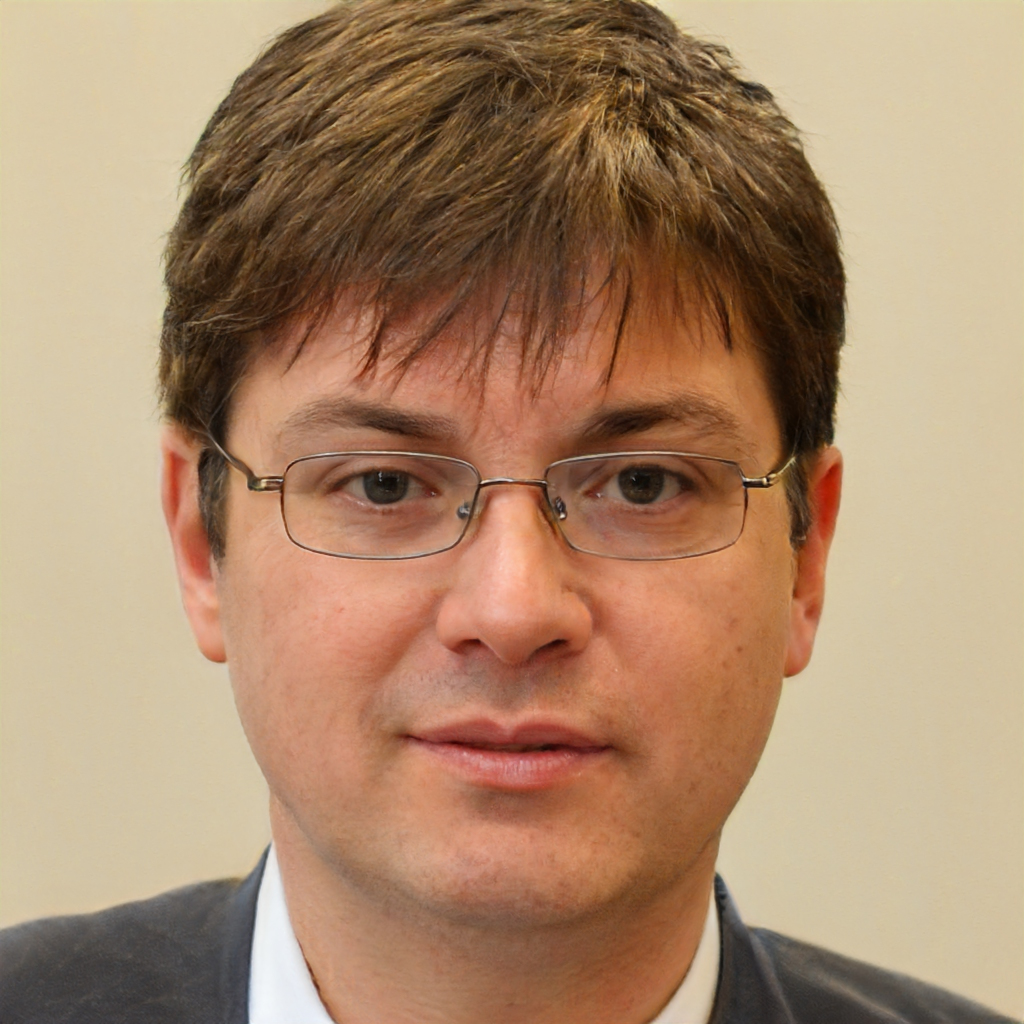
Gender: Male